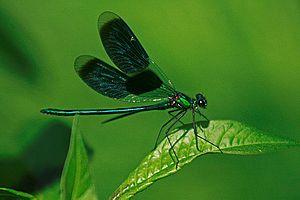
Une dentelle aux reflets envoutants
Le parc national des Écrins est un parc national français créé en 1973, après avoir été préfiguré dès 1913. Il est situé dans les Alpes, s'étendant sur une grande partie du massif des Écrins. Il se situe sur des communes de deux départements : l'Isère et les Hautes-Alpes et chevauche la limite entre Alpes du Nord et Alpes du Sud en France, formée par la ligne de partage des eaux entre le bassin hydrographique de l'Isère et celui de la Durance.